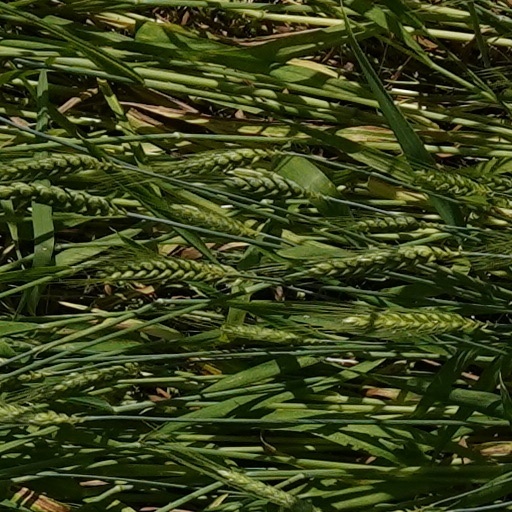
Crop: wheat